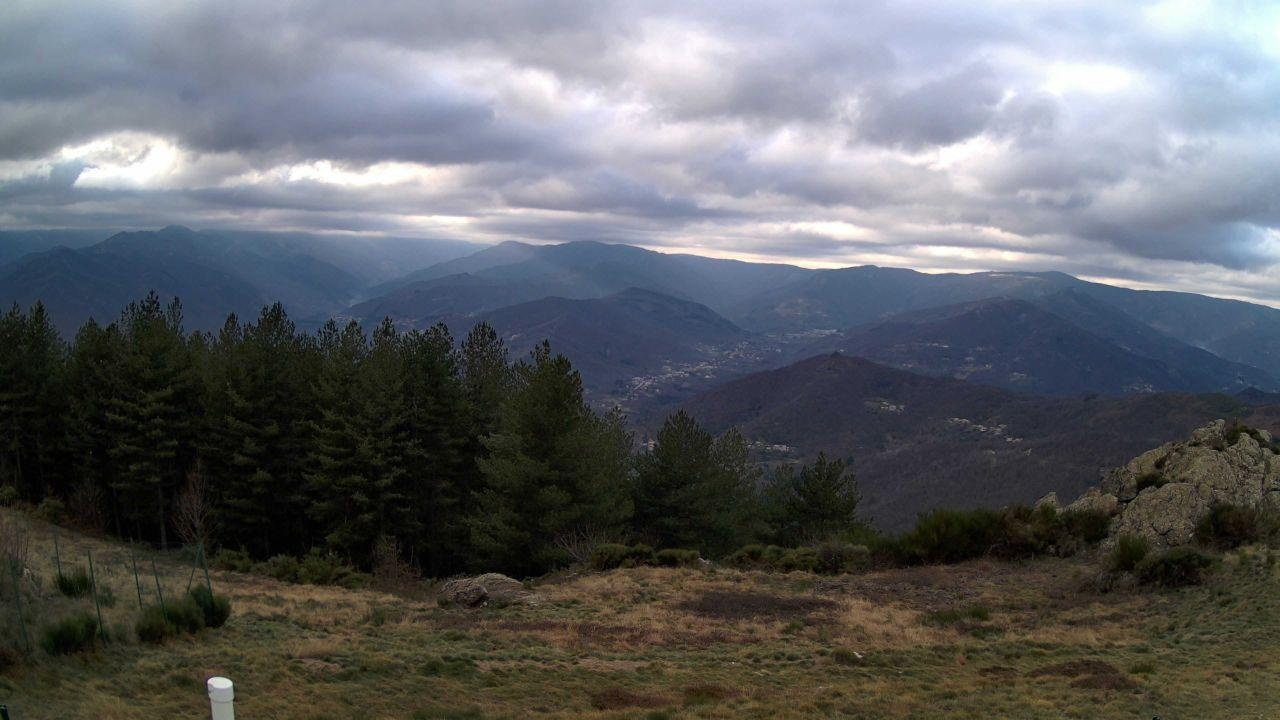
Fire: no
Smoke: yes